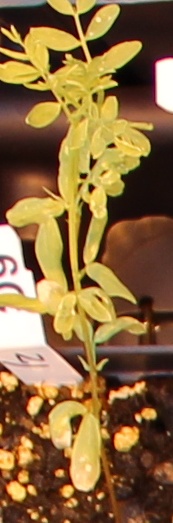
Label: Lentil